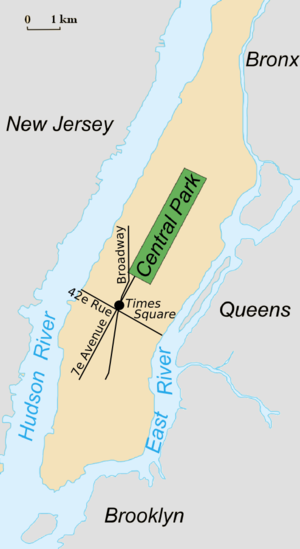
Times Square est un quartier de la ville de New York, situé dans l'arrondissement de Manhattan, qui tire son nom de l'ancien siège du New York Times. Situé entre la 42ᵉ rue et Broadway, il comprend les blocs situés entre la Sixième et la Neuvième Avenue d'est en ouest, d'une part, et les blocs entre les 39ᵉ à 52ᵉ rue du sud au nord, d'autre part. Il constitue la partie ouest du quartier commerçant de Midtown.